Papua New Guinea–Timor-Leste relations

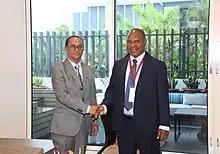
Ministers Dionísio Babo and Richard Maru (2019)

Timor-Leste and Papua New Guinea established diplomatic relations on 22 July 2002, at the end of an ACP Group conference in Fiji.